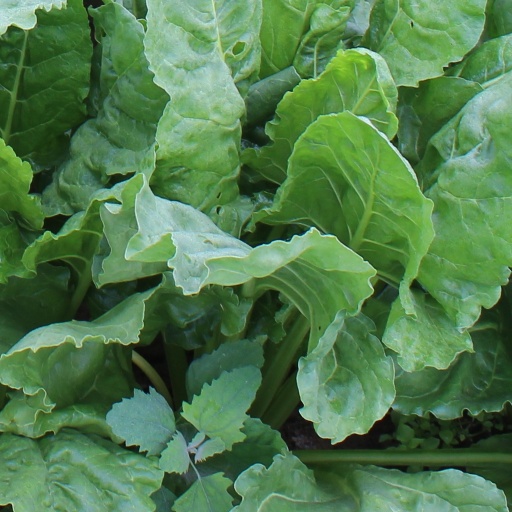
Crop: sugar beet